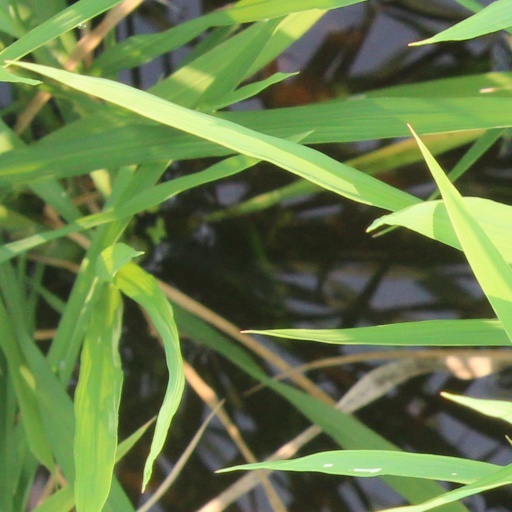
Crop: rice